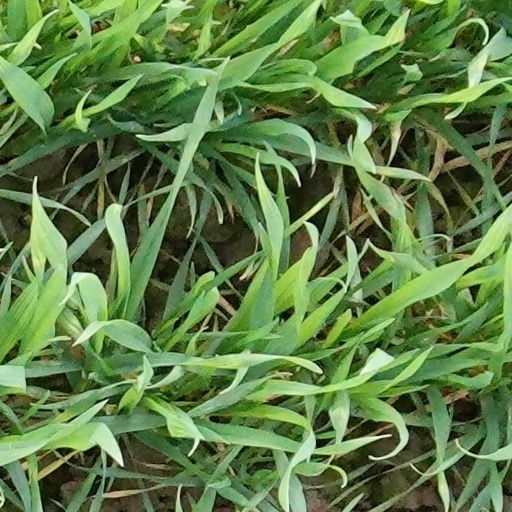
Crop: wheat